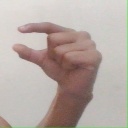
अक्षर: ग